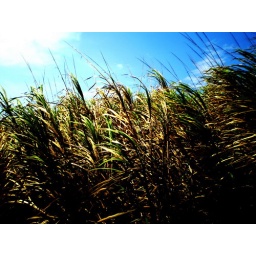
It's near the beach which is one hour riding motorcycle from my home!